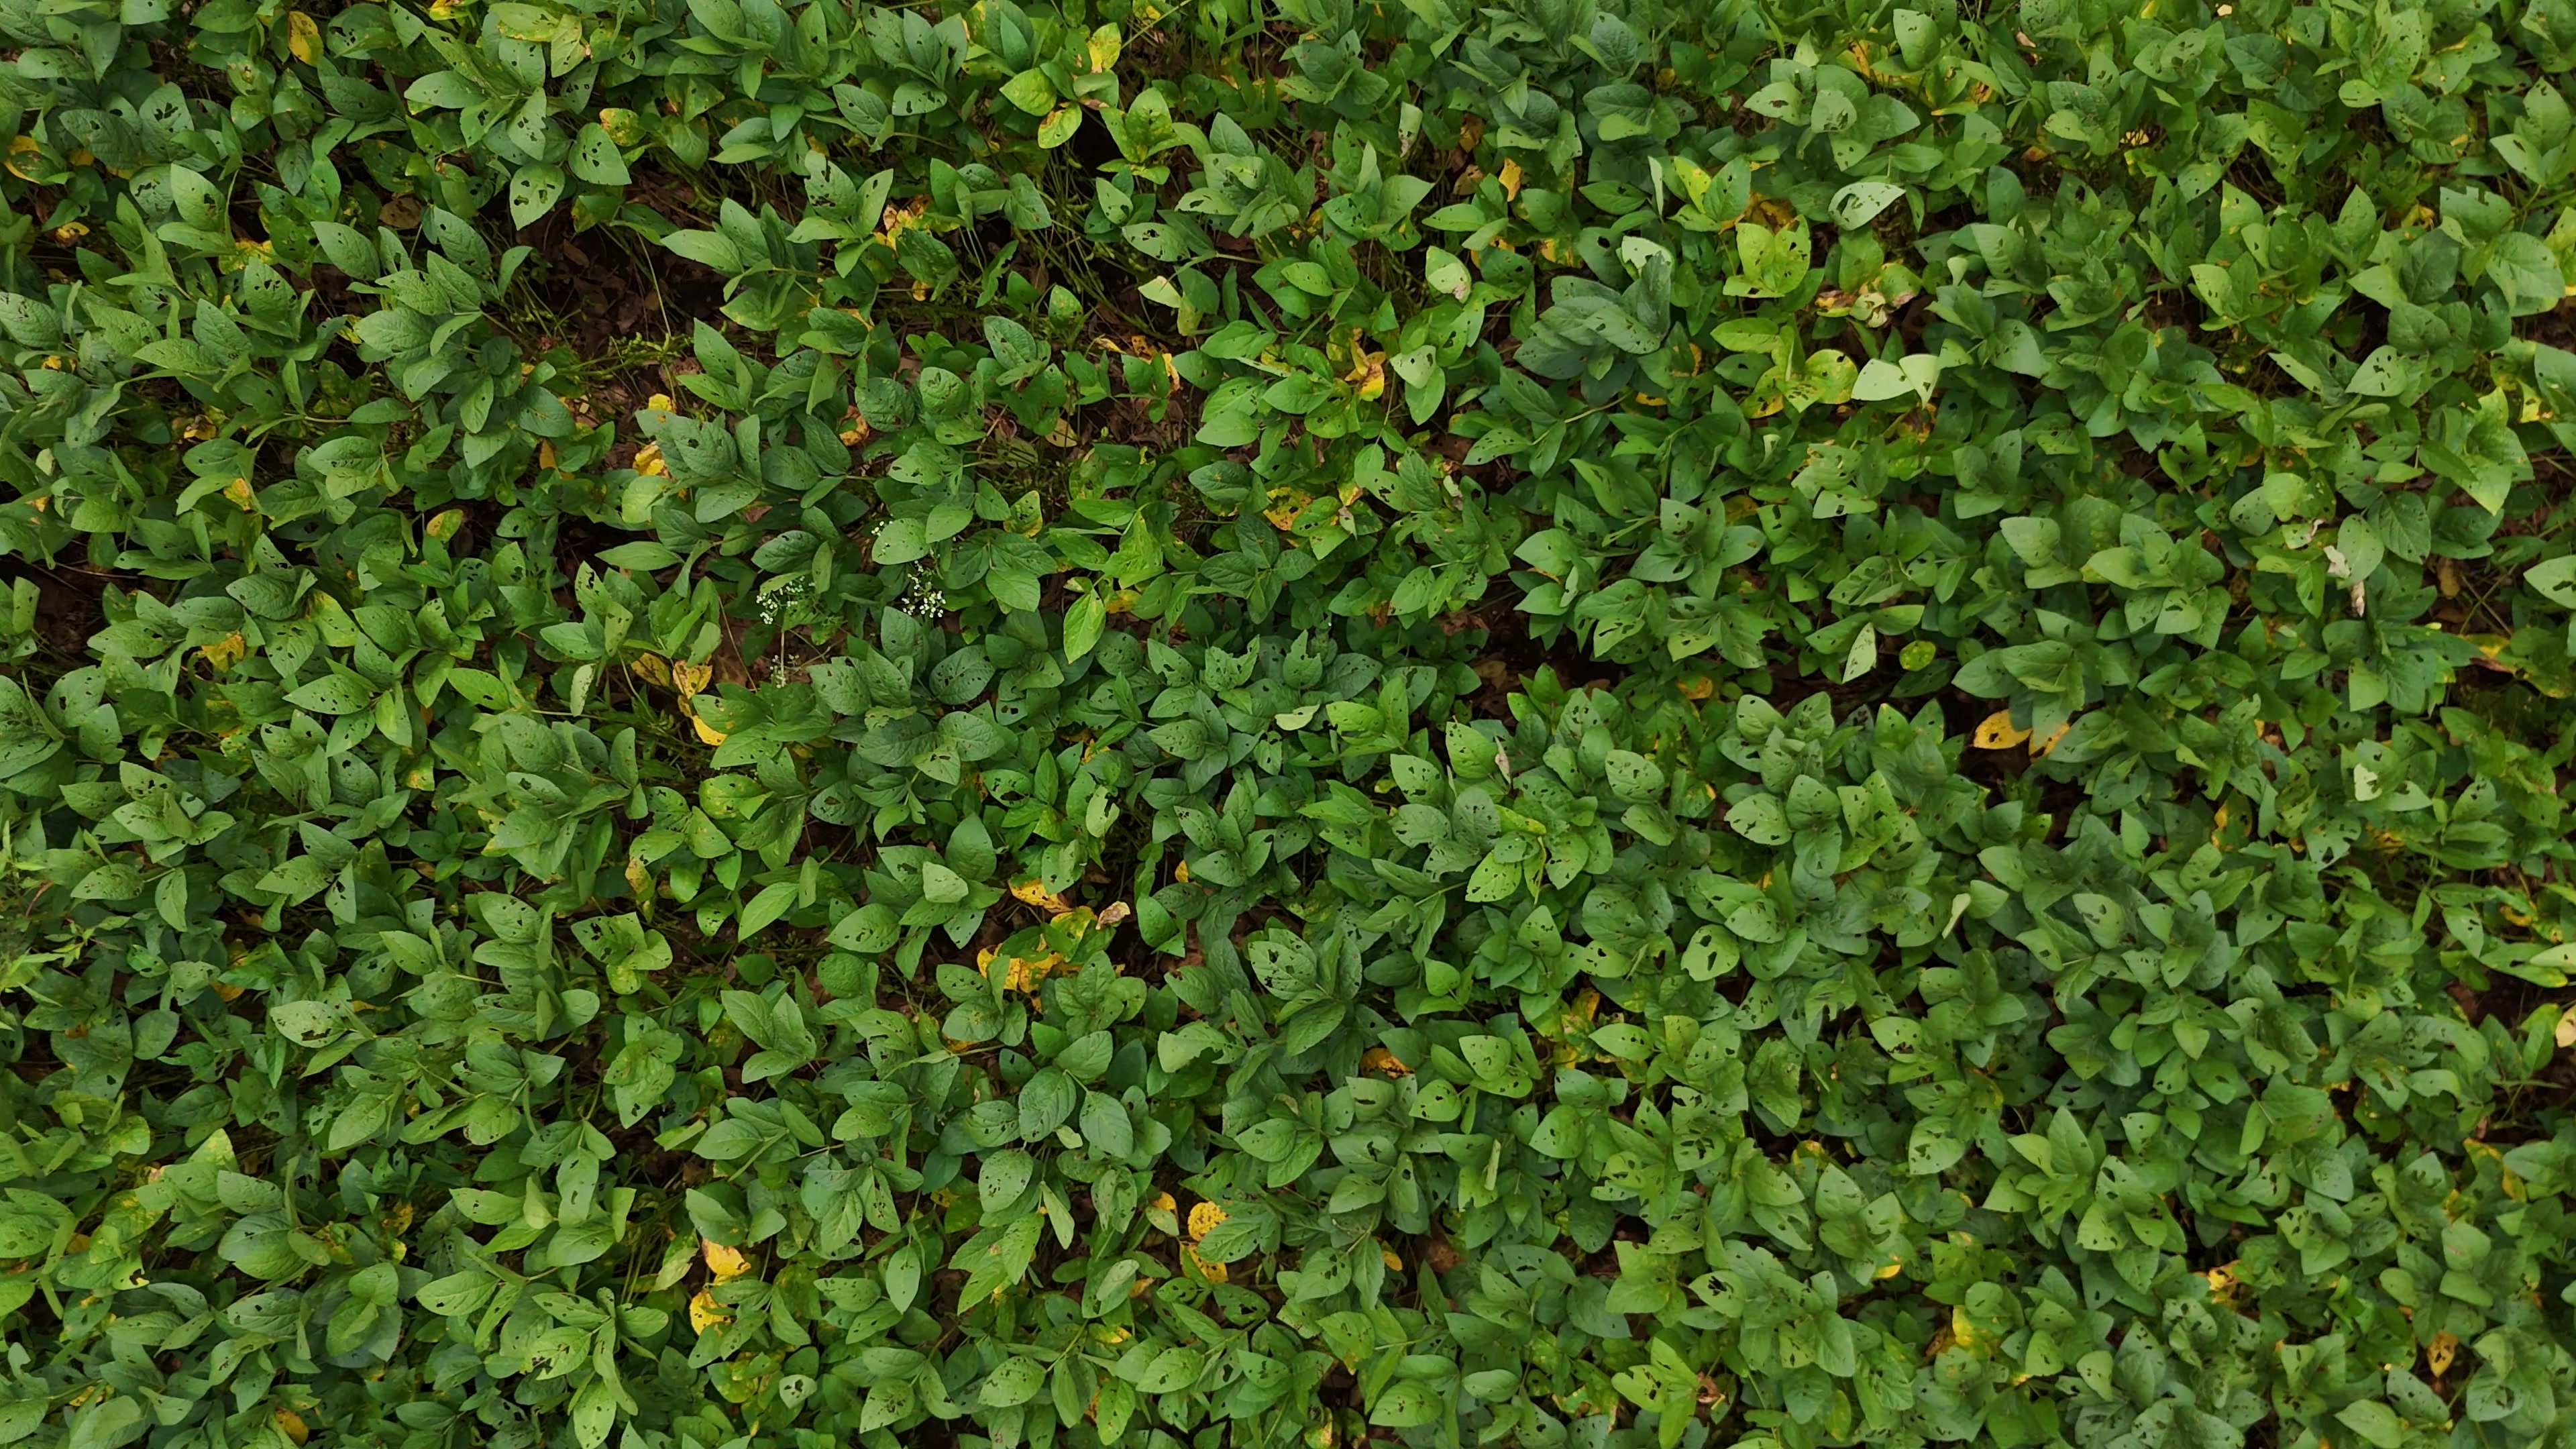
Label: Rust